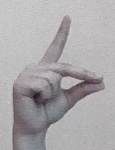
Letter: ta